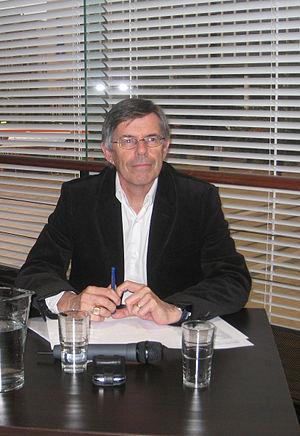
photo personnelle
Philippe Audic est une personnalité française du monde économique.